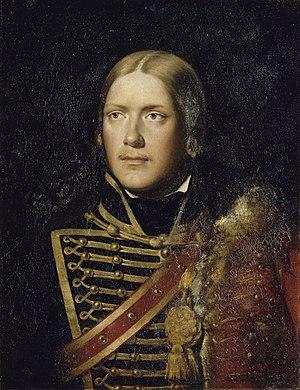
Michel Ney (1769-1815), prince de la Moskova, en uniforme de sous-lieutenant du 4e régiment de Hussards en 1792
Le régiment de Saxe hussards est un régiment de cavalerie du Royaume de France créé en 1776. Il se distingue lors de la guerre de la Première Coalition, resté fidèle au Roi, avec armes et bagages rejoint l'Armée des Princes suivant les conseils du général Dumouriez.